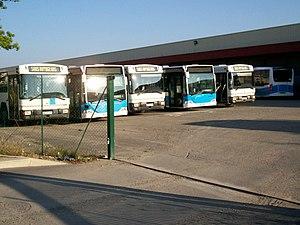
Le réseau de bus Apolo7 a été créé en septembre 1997 à l’issue de la restructuration du réseau des transports urbains chellois et est géré, aujourd'hui, par la Société des transports du bassin chellois, société appartenant au groupe Transdev.